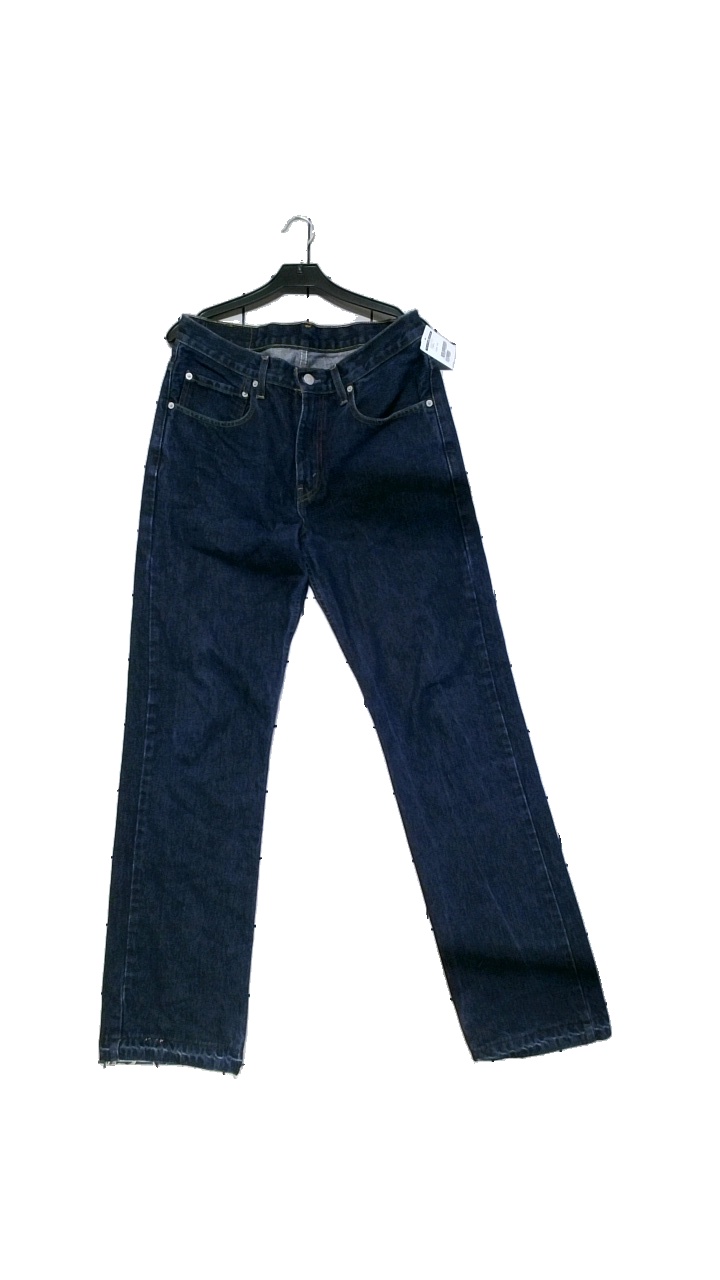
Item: Jeans (Unisex)
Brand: Levi's
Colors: Blue
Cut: Regular
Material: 100% cotton
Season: All
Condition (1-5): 4
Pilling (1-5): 3
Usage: Reuse
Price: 150-250